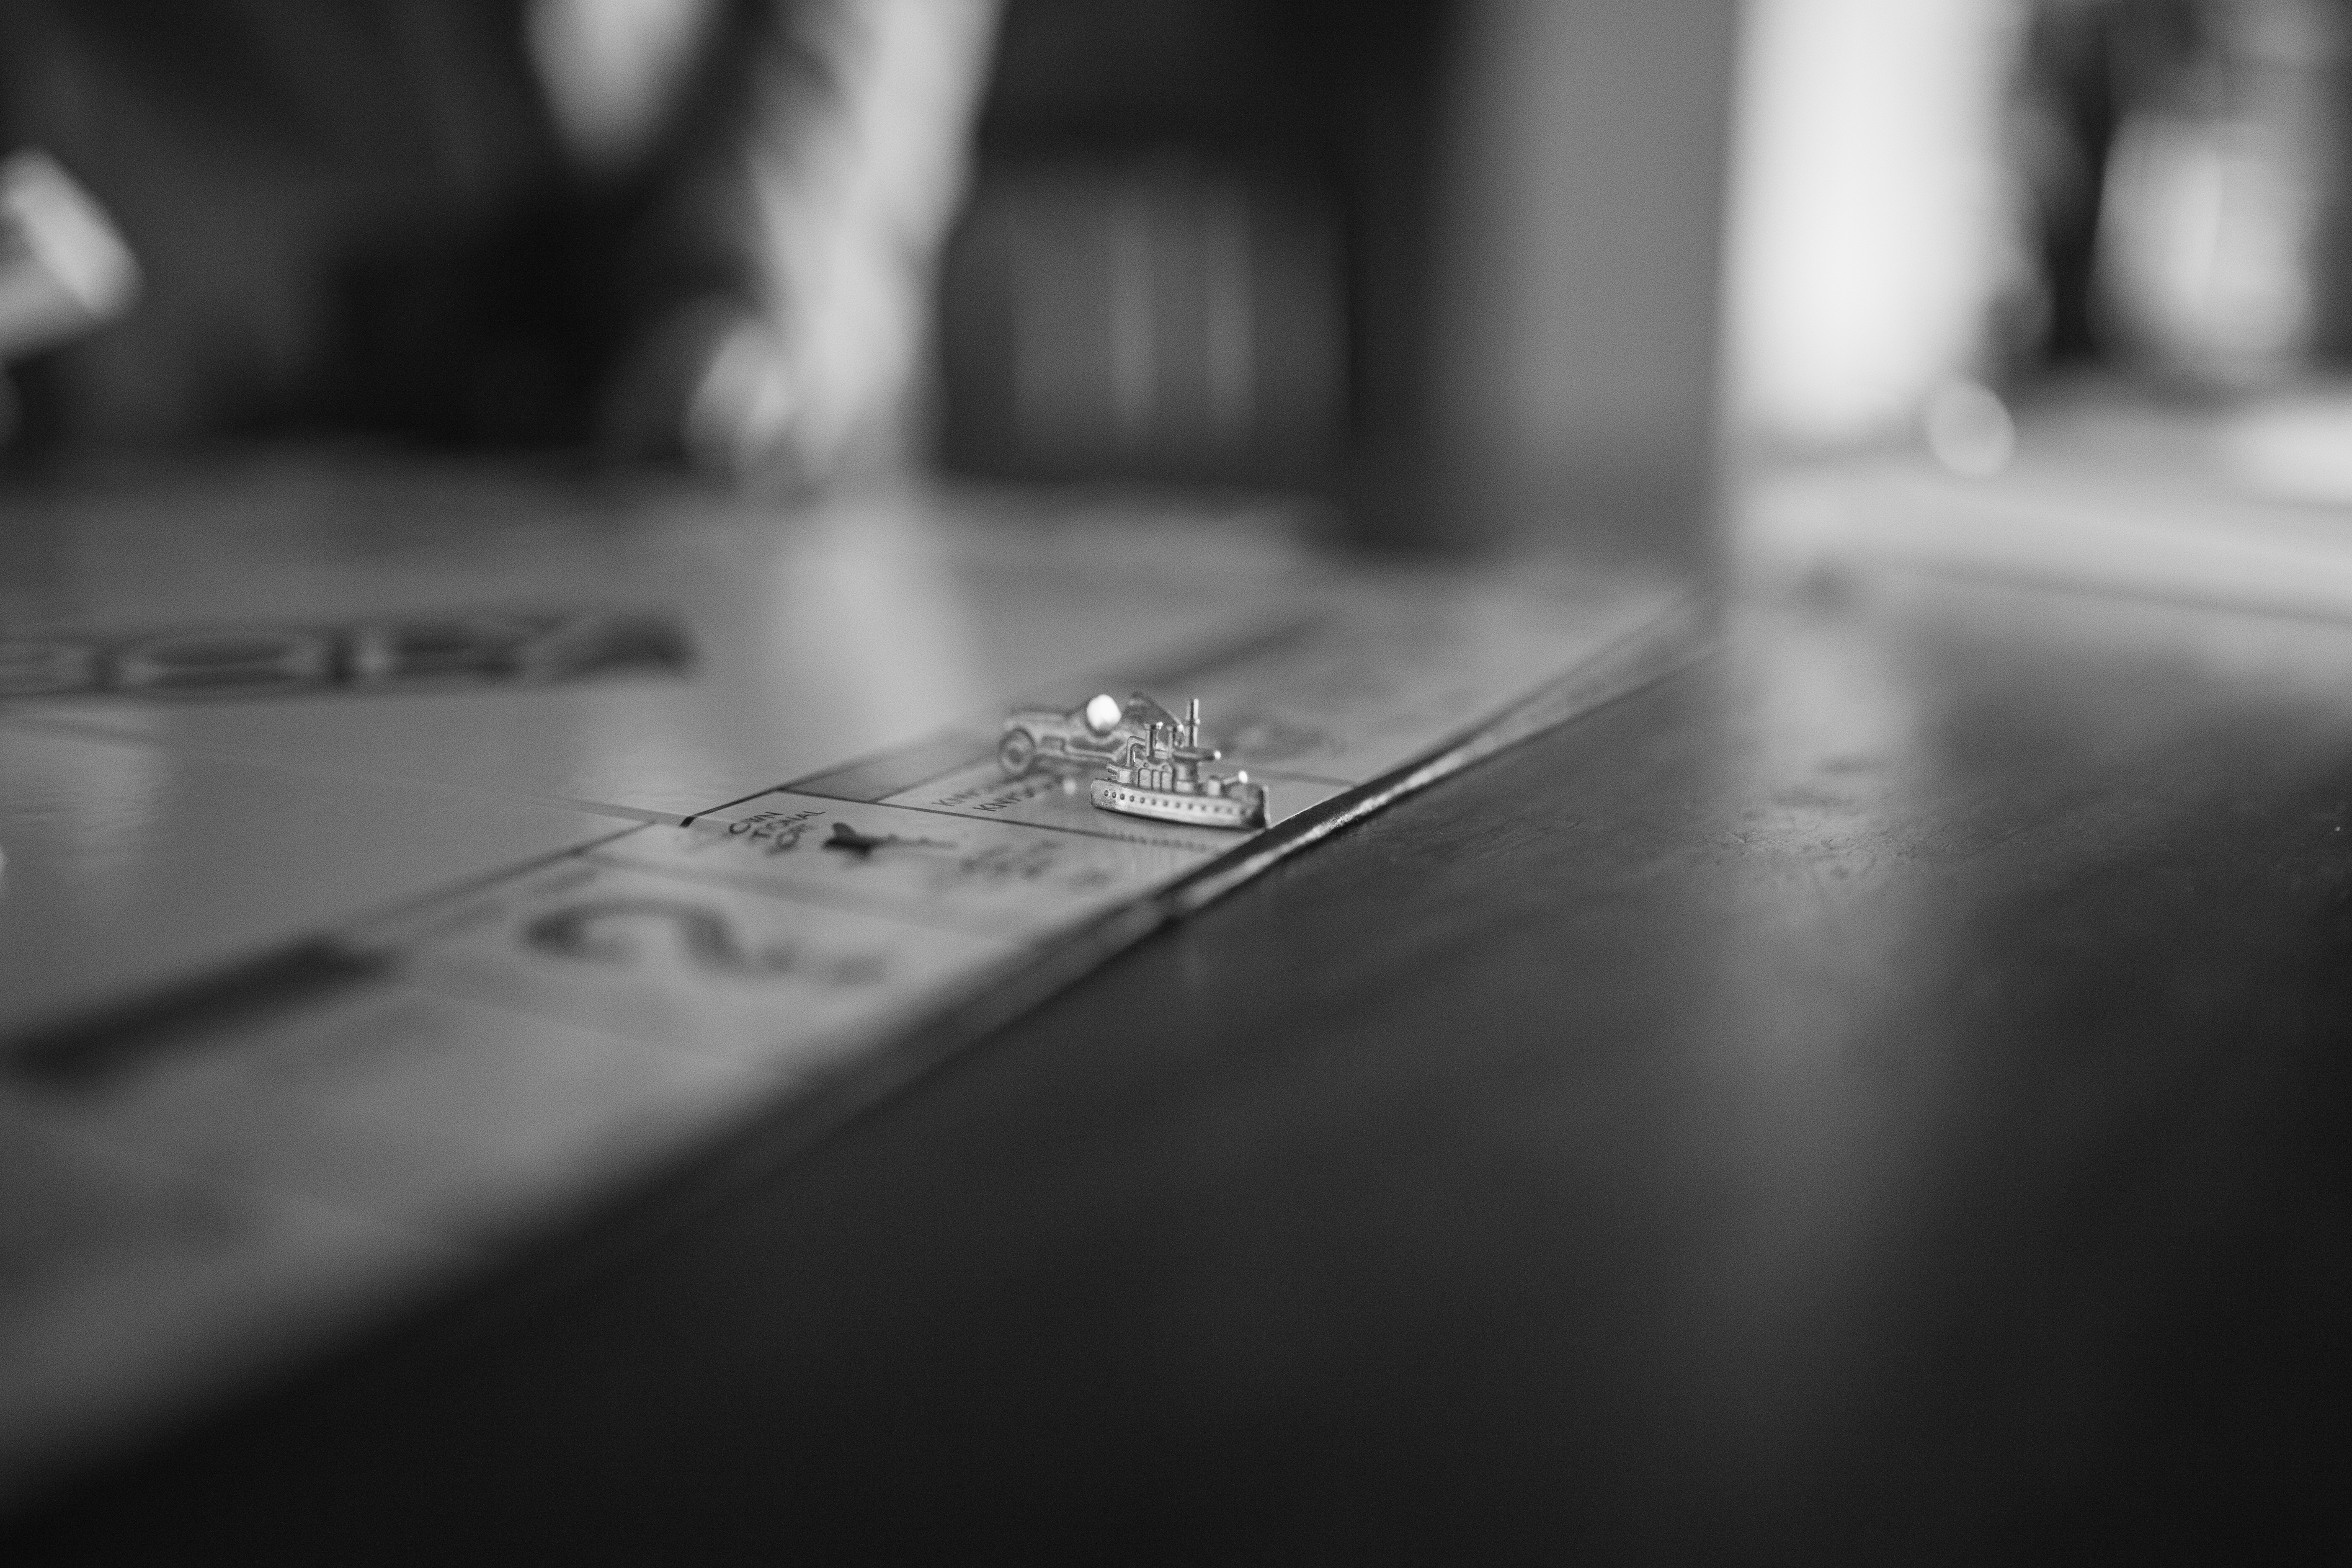
hand, light, black and white, white, photography, color, darkness, black, monochrome, close up, photograph, shape, monochrome photography, film noir